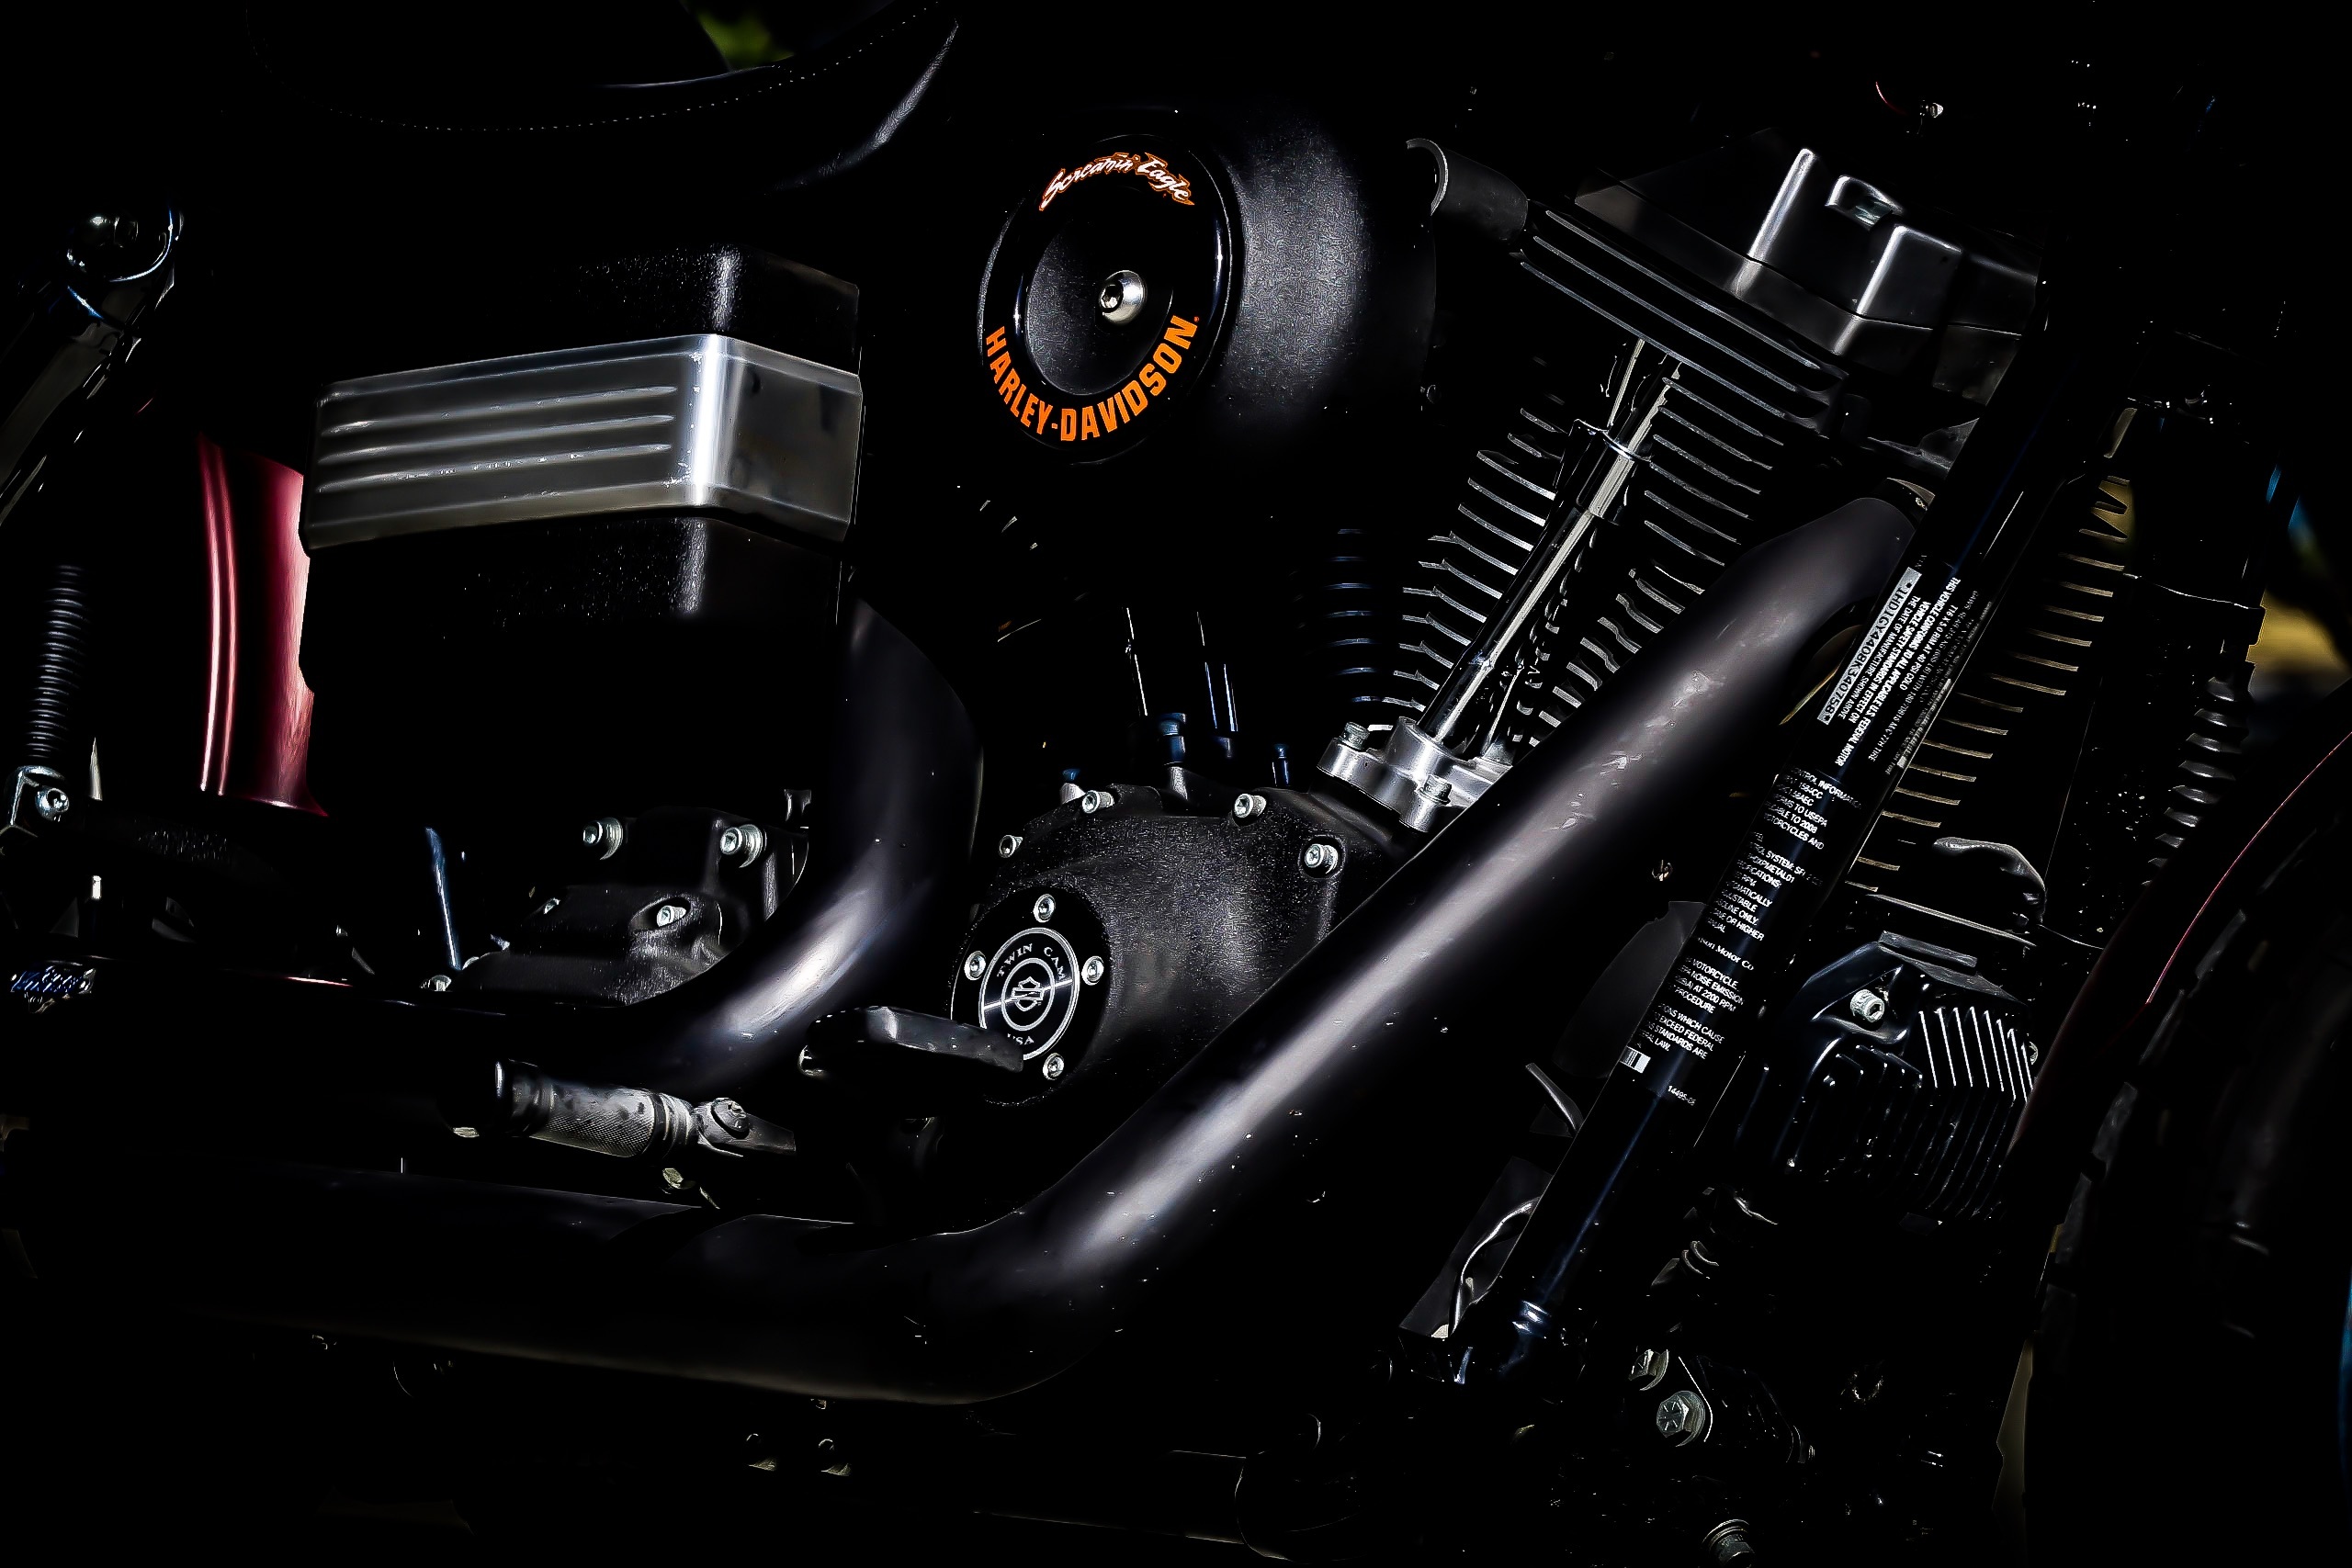
light, car, night, bike, transportation, vehicle, motorcycle, darkness, black, davidson, engine, motor, harley, screenshot, automobile make, computer wallpaper